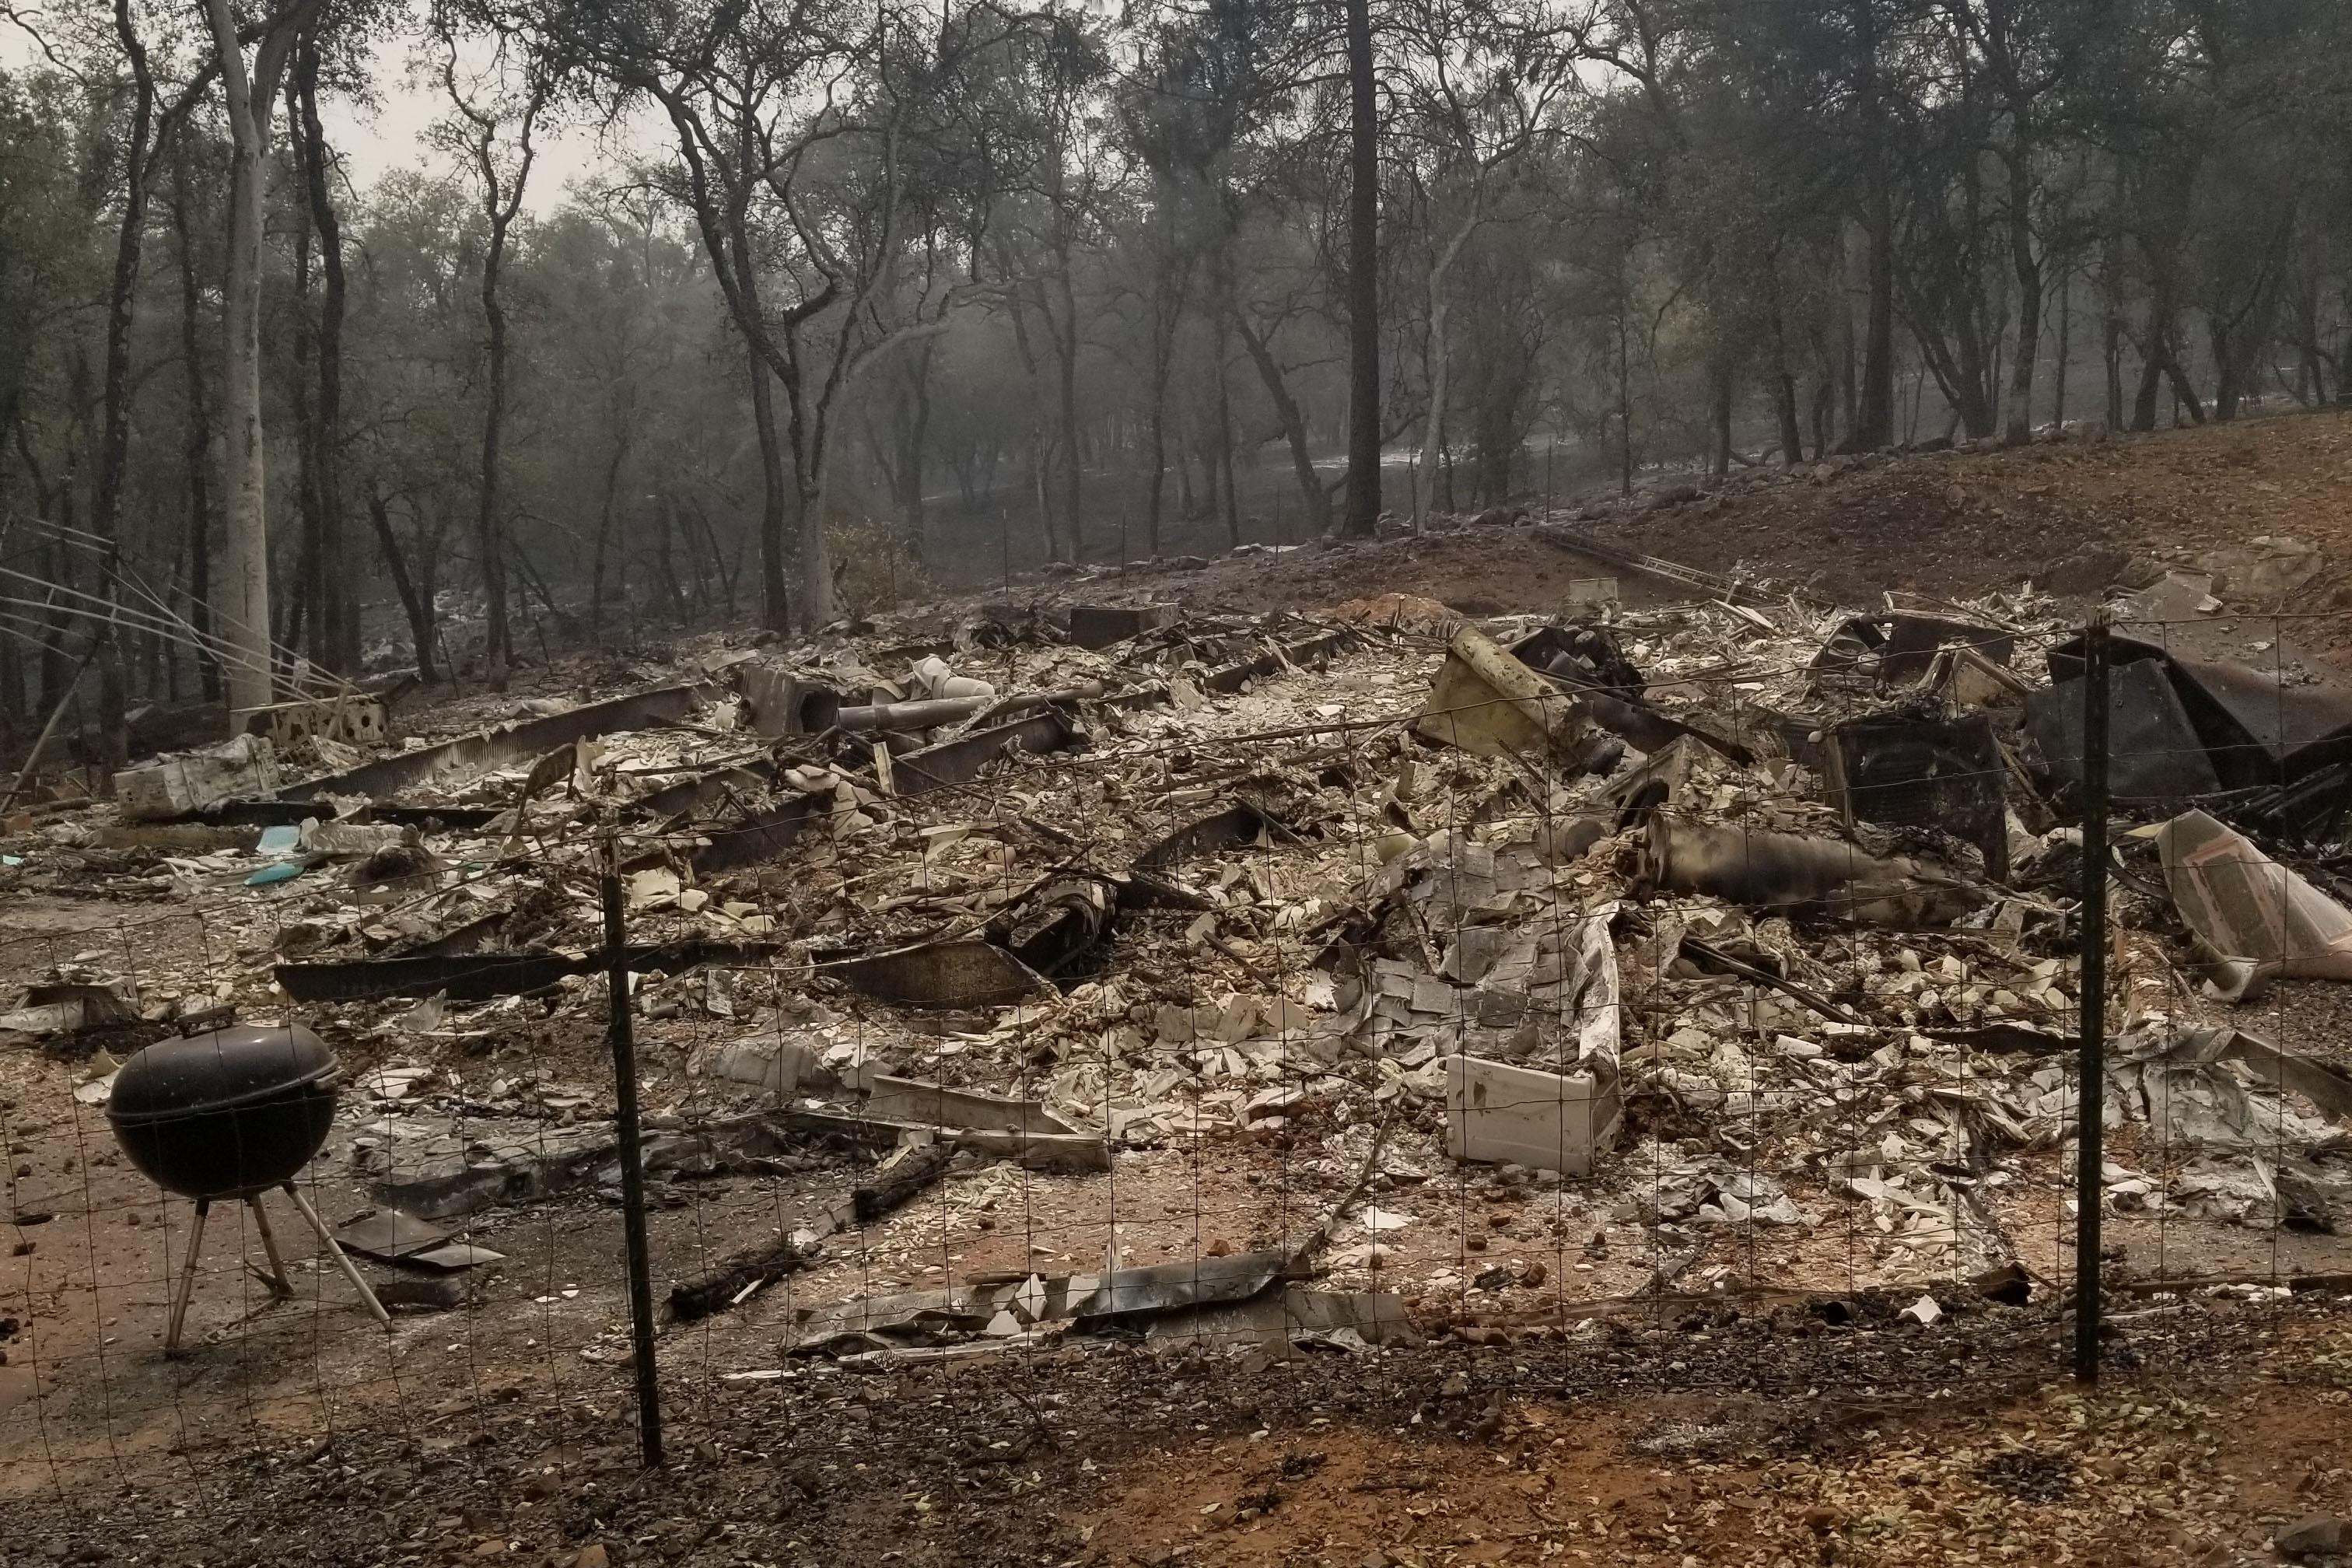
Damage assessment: destroyed